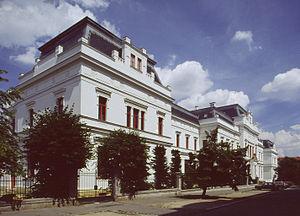
L'Académie des beaux-arts de Prague est la plus ancienne école des Beaux-Arts de Bohême : elle est créée le 10 septembre 1799 par un décret impérial.